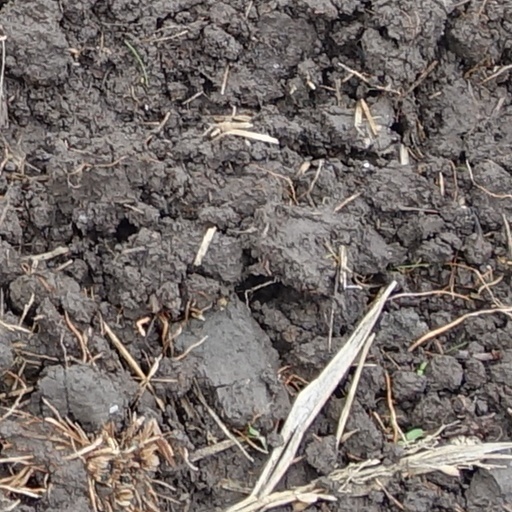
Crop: wheat